Mongolian writing systems

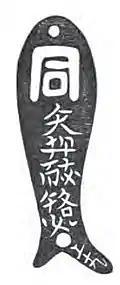
Bronze 'fish tally' with Khitan script

The Xianbei spoke a proto-Mongolic language and wrote down several pieces of literature in their language. They are believed to have used Chinese characters to phonetically represent Xianbei, like the Japanese system of Man'yōgana with Chinese, but all works written in Xianbei are now lost.